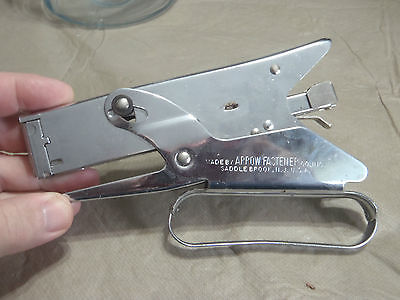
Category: stapler